List of Game of Thrones characters

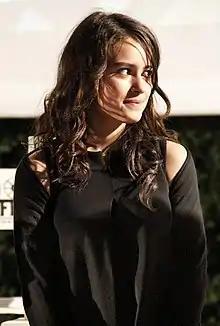
Rosabell Laurenti Sellers

is the brother of King Balon Greyjoy, and the uncle of Theon and Yara Greyjoy. Euron is an infamous pirate who has terrorized seas all around the world. He is cunning, ruthless, with a touch of madness. He kills Balon Greyjoy by throwing him off a rope bridge, declaring that Balon's time is past and that it is time for a new king. At the Kingsmoot he confesses to killing Balon, but convinces the Ironborn that Balon was a poor military commander and declares that he will seduce Daenerys Targaryen and give her the Iron Fleet to conquer Westeros. The Ironborn declare Euron as their king, but before Euron can put Theon and Yara to death he discovers they have fled with the best ships of the Iron Fleet. Undeterred, he orders the Ironborn to begin constructing a new fleet. He uses this fleet to attack Yara's fleet with fire. He kills two Sand Snakes and captures Yara, Ellaria Sand and Tyene Sand. He gives the Sands to Cersei and keeps Yara prisoner. When he meets Theon he taunts him over his captive sister. Euron later becomes a close partner of Cersei Lannister during the final weeks of her reign and organizes the defense of King's Landing in anticipation of an attack by Daenerys Targaryen. Euron's navy is later destroyed by Daenerys and her dragon, Drogon. While King's Landing falls, he fights and wounds Jaime Lannister but is defeated and ultimately killed.